Oleksiy Kuznetsov

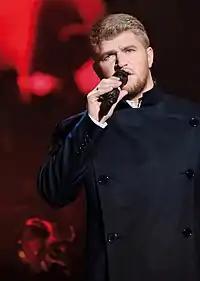
Oleksiy Kuznetsov

Oleksiy Kuznetsov (born 28 May 1991 in Makiivka, Donetsk Oblast, Ukraine) is the winner of the first season (2009–2010) of the Ukrainian "X Factor". He competed in the Under 25 category and was mentored by judge Yolka. He won ₴2 million in cash prizes, as well as a musical contract with Sony Music Russia, a division of Sony Music Entertainment.